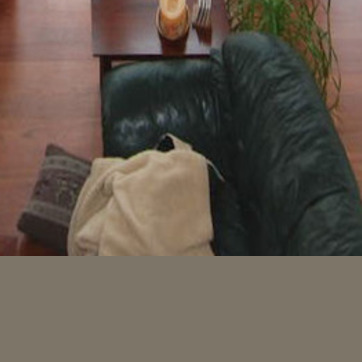
Material: fabric